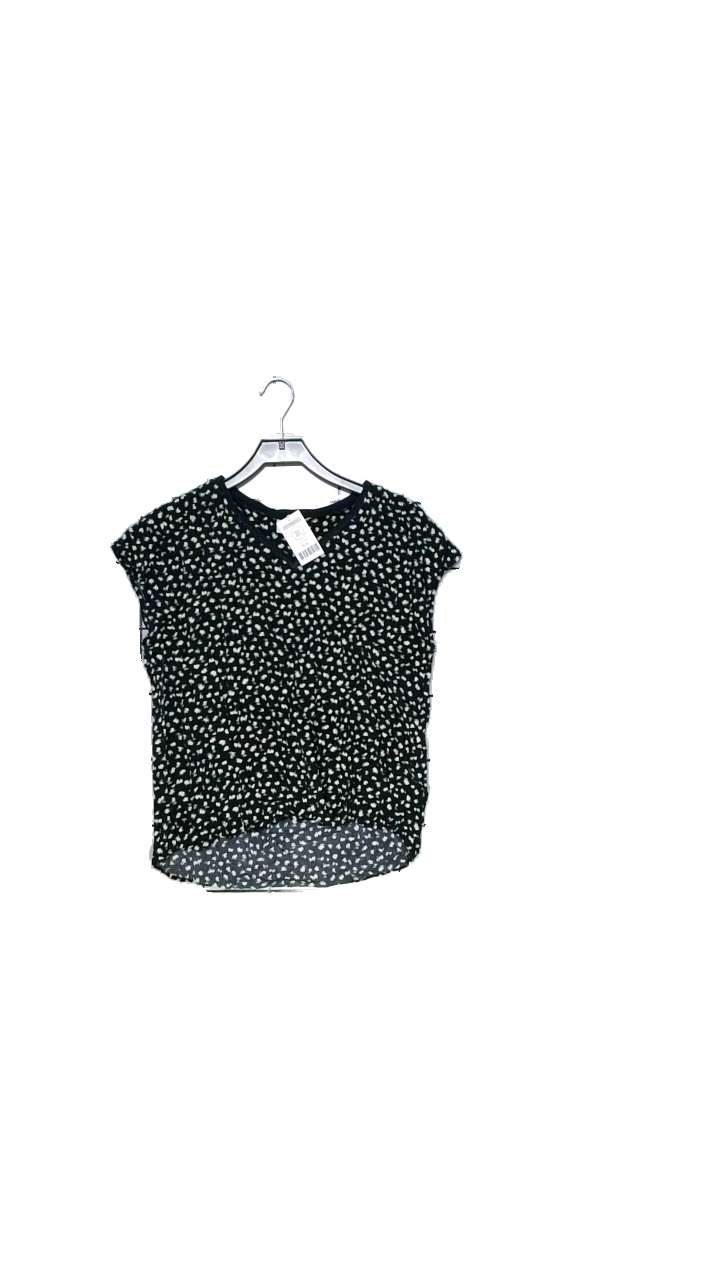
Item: Blouse (Ladies)
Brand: Saint Tropez
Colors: Blue, White
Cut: Regular
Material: Av rivet, storlek och material
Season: All
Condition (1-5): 3
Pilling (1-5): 3
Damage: -
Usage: Reuse
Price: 50-100